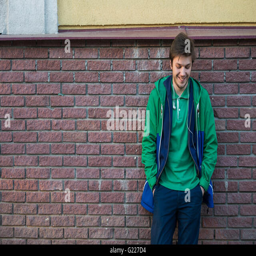
common young man wearing green t - shirt jacket and jeans against a red brick wall looking to the camera